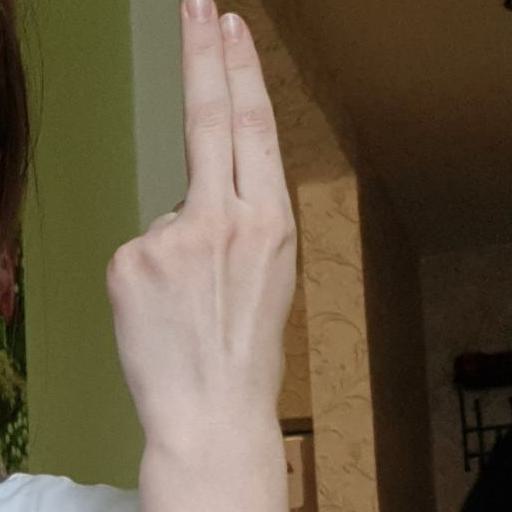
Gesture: two_up_inverted